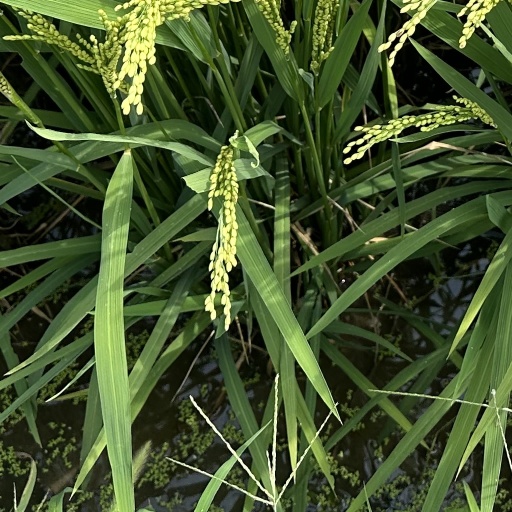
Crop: rice